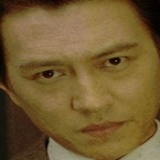
diễn viên Cận Đông